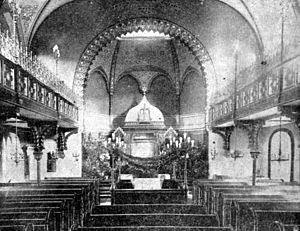
La synagogue de Lübeck se trouve dans la vieille ville de Lübeck au 13 St.-Annen-Straße, entre l'église évangélique luthérienne Saint-Gilles, et l'ancien cloître Sainte-Anne, actuellement musée municipal.
Shlomo Carlebach est un rabbin, auteur, compositeur et interprète en plus de sa formation d'enseignant, né le 14 janvier 1925 et décédé le 20 octobre 1994. Il composa plusieurs milliers de nigounim, chansons tristes ou entraînantes, et s'inspira dans la plupart de ses compositions du texte biblique du Tanakh.